Fred Shero

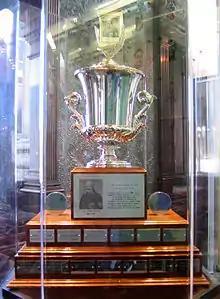
The Jack Adams Award for coach of the year, which Shero won in its inaugural season (1973–74).

The following season Shero led the Flyers to a 50–16–12 record, finishing in first place in the Western Division. The 112 point total also placed the Flyers just one point behind the Boston Bruins for first overall in the NHL. It also marked the first time in franchise history that the Flyers posted a winning percentage over .700. The division title and high winning percentage accompanied by a 27-point increase from the previous season led to Shero winning the inaugural Jack Adams Award for coach of the year. In the 1974 playoffs the Flyers' first round match-up was against the Atlanta Flames. Following a game three win in which the Flyers went up 3–0, Shero was involved in an infamous incident. Known for taking late night walks and stopping at local bars and pubs for a drink, Shero decided to go for one of those walks following the game three victory. Though no one knows for sure what happened, Shero was allegedly mugged. Shero didn't divulge any information about what really happened but police responded to a disturbance call at 2 a.m. outside the Flyers hotel. Shero was found with a broken thumb and cuts and bruises to his face. Flyers' management sent him home to recuperate and assistant coach Nykoluk coached the team in the series winning game. In the Semi-final round the Flyers were considered underdogs to the New York Rangers. However, the Flyers had home ice advantage. In the seven game series the home team won every game, giving the Flyers a 4–3 series win. It marked the first time an expansion team defeated an Original Six team in a playoff series. The Flyers advanced to the Stanley Cup Finals where they played the Boston Bruins. Prior to game one Shero devised an unconventional game plan. The Flyers were to dump the puck to Bobby Orr's side of the rink. Orr was considered to be one of the league's best players, and the plan was to make him skate hard back to get the puck. In addition the team was to be physically hard on him. Any player who had the opportunity was to check, bump or put a stick on Orr, in an attempt to wear him down. Bobby Clarke later recalled that the strategy did work although it did take some time. Clarke stated that Orr was the best player on the ice in game five, but in game six Orr wasn't the factor he had been in other games. Going into game six, the Flyers had a chance to win the Stanley Cup. Prior to the game Shero wrote his famous quote "Win today, and we walk together forever" on the dressing room blackboard for inspiration to the players. The quote is still used today. The Flyers went on to win game six and the series, thus becoming the first expansion team to win the Stanley Cup. Following the series Flyers' goaltender Bernie Parent was named Conn Smythe as playoff MVP. During the official presentation Parent was given a new car, which he promptly gave to Shero.